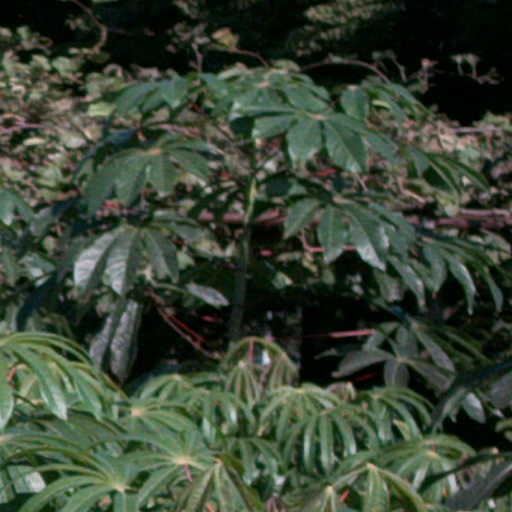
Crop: cassava